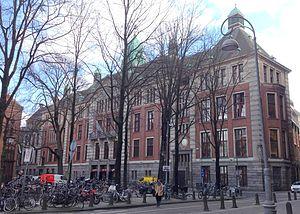
Euronext est la principale place boursière de la zone euro avec plus de 1 300 émetteurs représentant une capitalisation boursière totale de 3 800 milliards d’euros, dont 25 valeurs phares composant l’indice de référence Euro Stoxx 50 et une clientèle nationale et internationale.